70th Air Refueling Squadron

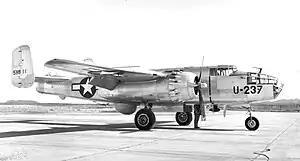
B-25 Mitchell as flown by the squadron during World War II

The squadron's first predecessor, the 470th Bombardment Squadron, was activated on 16 July 1942 at Greenville Army Air Base, South Carolina as one of the original components of the 334th Bombardment Group, and was equipped with North American B-25 Mitchells. The 470th acted as a Replacement Training Unit (RTU) for the B-25. RTUs were oversized units whose mission was to train individual pilots or aircrews.